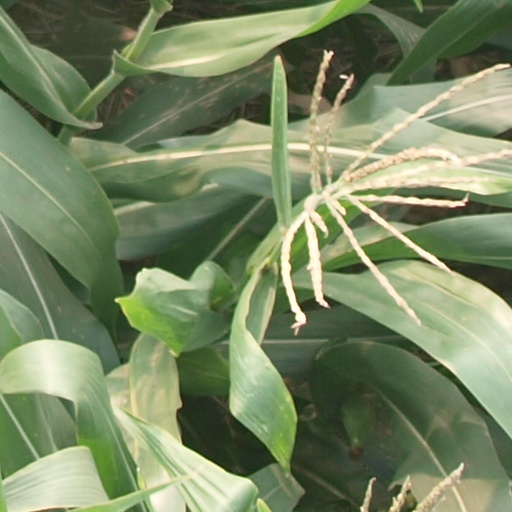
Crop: maize; corn